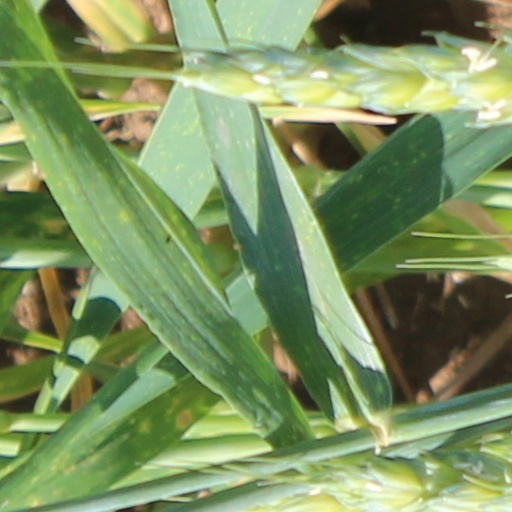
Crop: wheat